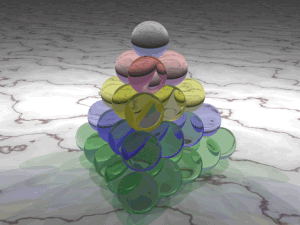
Pyramide
Kugler sat sammen så de af form ligner en pyramide, med en trekantslignende base.
En n-sidet pyramide er et polyeder konstrueret ved at forbinde en n-sidet polygonal base og et punkt, kaldet toppunktet, med n triangulære flader. Med andre ord, den er en konisk massiv 3D-figur med en polygonal base. Det er ikke et krav, at basen er kvadratisk, for at der er tale om en pyramide.